Of Love and Evil

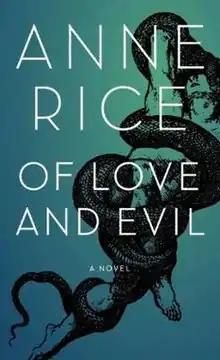
First edition

Of Love and Evil is a fantasy novel by American author Anne Rice, part of her "Songs of the Seraphim" series, which tells the story of Toby O'Dare, an assassin with a tragic past. The book received a 2011 "Christianity Today" Book Award.